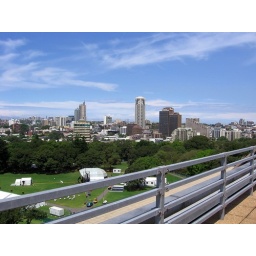
on the roof of the Parliament building in Sydney